Mission Albany

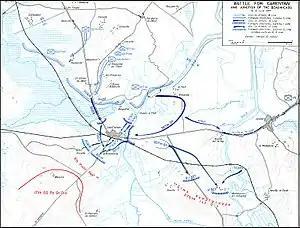
Carentan, 8–12 June 1944

The paratroopers of the 101st Airborne Division "Screaming Eagles" jumped between 00:48 and 01:40 British Double Summer Time on June 6. The first wave, inbound to Drop Zone A (the northernmost), was not surprised by the cloud bank and maintained formation, but navigating errors and a lack of Eureka signal caused the first error. Although the 2nd Battalion, 502nd PIR was dropped as a compact unit, it jumped on the wrong drop zone, while its commander, Lieutenant Colonel Steve A. Chappuis, came down virtually alone on the correct drop zone. Chappuis and his stick captured the coastal battery soon after assembling, but found that it had already been dismantled after an air raid.